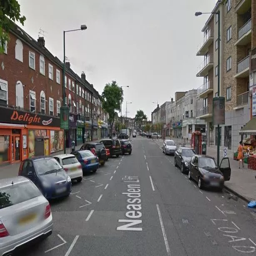
were you in the area last night ?